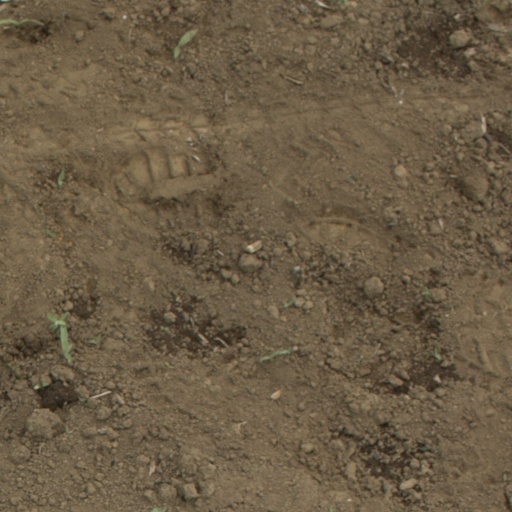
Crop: Jerusalem artichoke